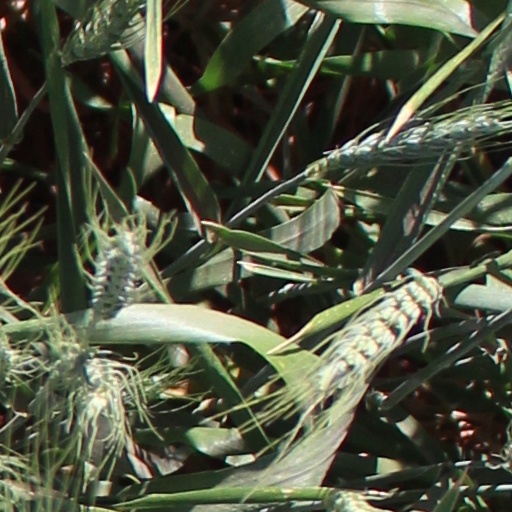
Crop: wheat